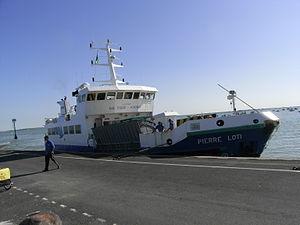
Bac le ""Pierre Loti"" assurant la liaison entre Fouras et l'Île d'Aix (Charente-Maritime)."
Les infrastructures de communication en Charente-Maritime sont un des domaines clés de l'économie de la Charente-Maritime et se déclinent en plusieurs domaines qui ont assuré et assurent encore la prospérité de ce département, longtemps rural et pauvre, en un territoire actuellement dynamique et attractif.
"Le port de la Fumée appelé aussi embarcadère de la Fumée est le principal port maritime de Fouras, situé au cœur du littoral de la Charente-Maritime, assurant des liaisons maritimes toute l'année avec l’île d'Aix grâce à deux bacs, ""L'Ile d'Aix II"" et Le ""Pierre Loti"" et des excursions saisonnières autour de Fort Boyard. C'est le troisième port de voyageurs de la côte charentaise après le Port de Royan et celui de La Rochelle.